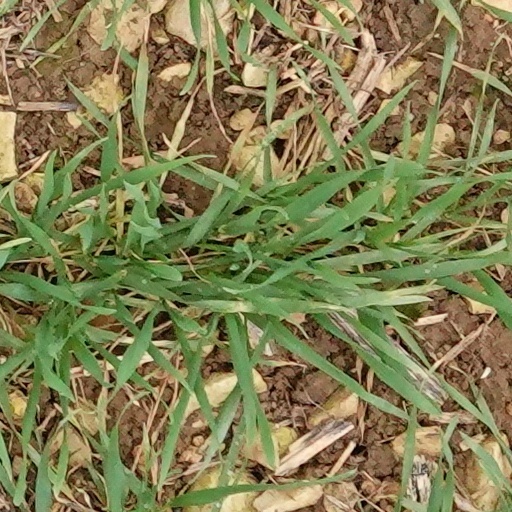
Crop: wheat